CHAdeMO

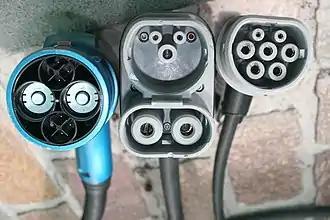
CHAdeMO connector (left), with the competing Combined Charging System (CCS) Combo 2 connector (middle), and the AC Type 2 connector (right)

CHAdeMO originated out of a charging system design from the Tokyo Electric Power Company (TEPCO). TEPCO had been participating on numerous EV infrastructure trial projects between 2006 and 2009 in collaboration with Nissan, Mitsubishi, Fuji Heavy Industries (now Subaru), and other manufacturers. These trials resulted in TEPCO developing patented technology and a specification, which would form the basis for the CHAdeMO.